Sailor tattoos

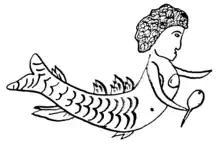
Tattoo of a mermaid holding a mirror from 1808

In 1908, anthropologist A. T. Sinclair, who examined "many hundreds" of sailors, reported that 90% of American man-of-war men and deep-water sailors were tattooed, along with slightly smaller majorities of merchant marines and sailors on coastal trading vessels, compared with only 10% of New England fishermen. Sinclair reported that 90% of "Scandinavian (Sweden, Norway, and Denmark) deep-water sailors" were tattooed, whereas "other Scandinavians never use the practice."